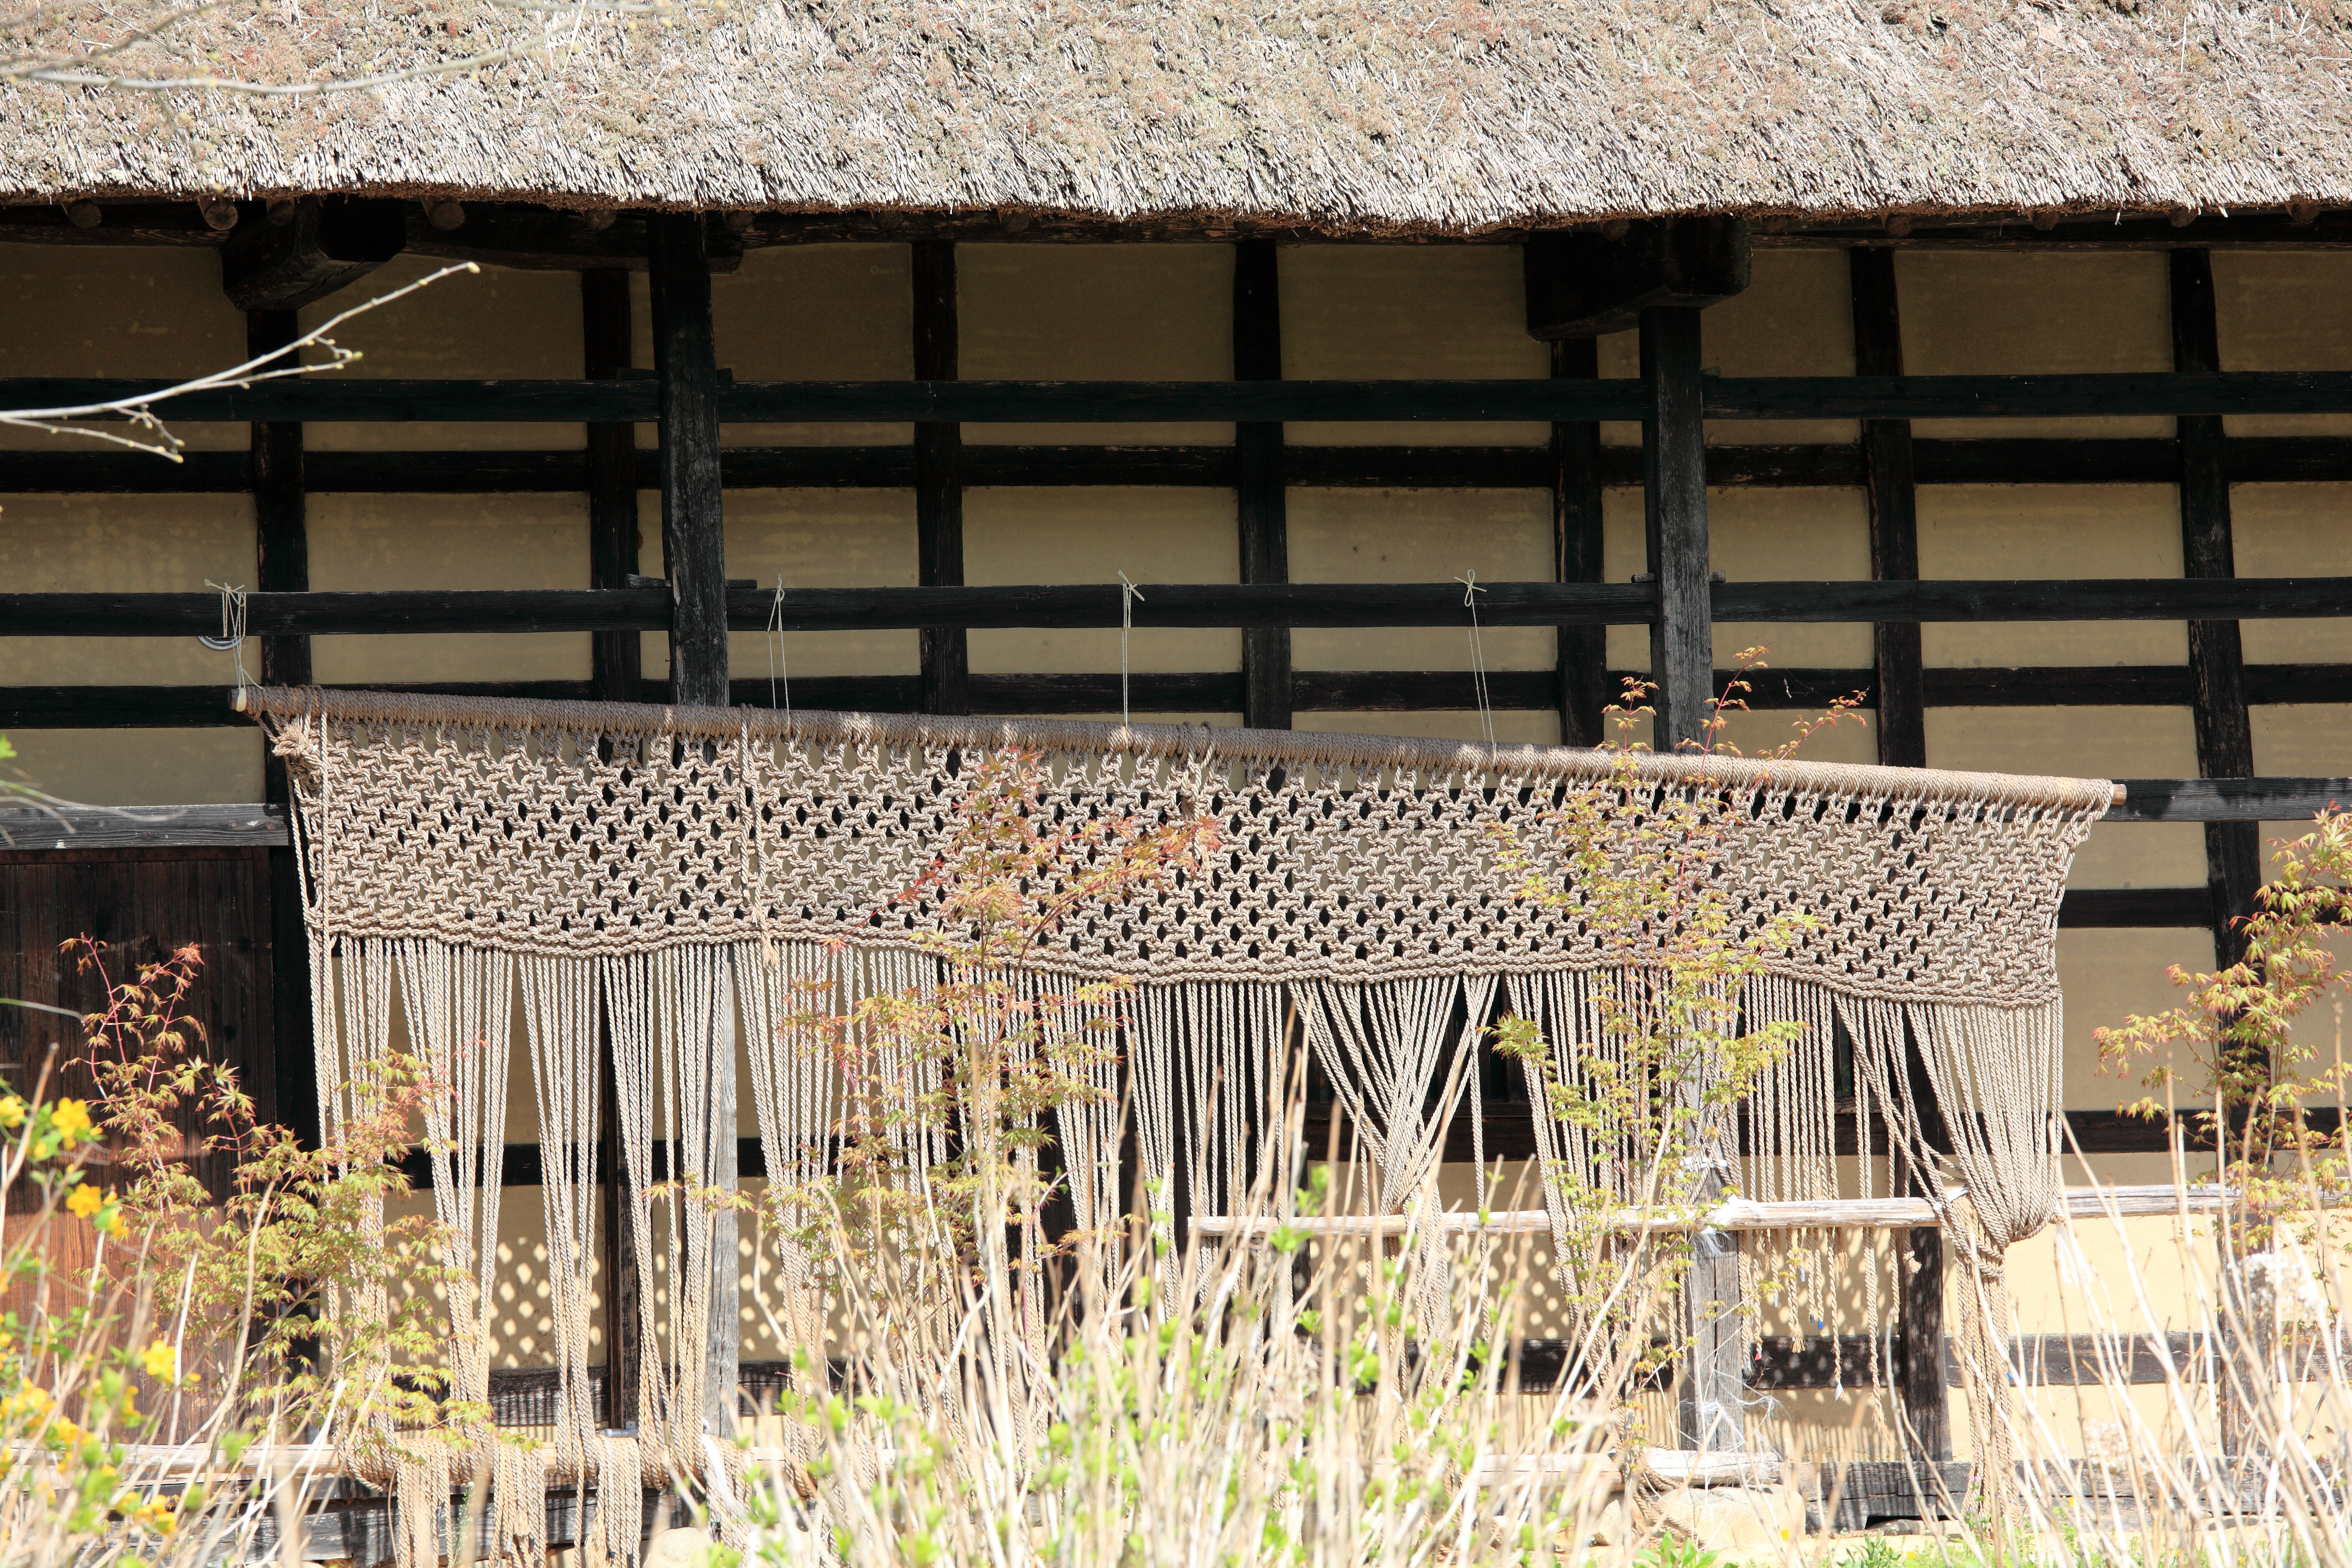
architecture, farm, house, home, high, ancient, residence, exterior, design, japanese, 5d, style, hires, markii, traditional, folk, hi, res, resolution, iwate, tono, toono, tohnofurusatomura, tohnoshi, outdoor structure